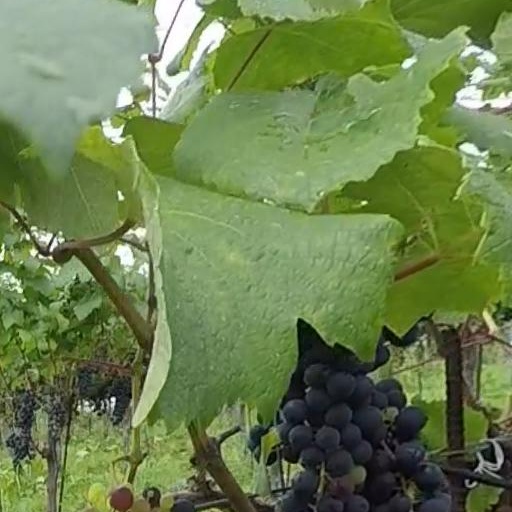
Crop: grape